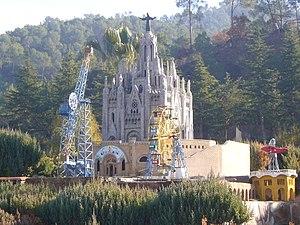
Catalunya en Miniatura est un parc de miniatures ouvert en 1983 à Torrelles de Llobregat, à 17 km de Barcelone. D'une superficie de 60 000 mètres carrés dont 35 000 mètres carrés dédiés aux maquettes, il s'agit d'un des plus grands parcs miniatures. Il présente des modèles réduits de 147 ouvrages de l'architecture calatane et majorcaine, dont les œuvres d'Antoni Gaudí.